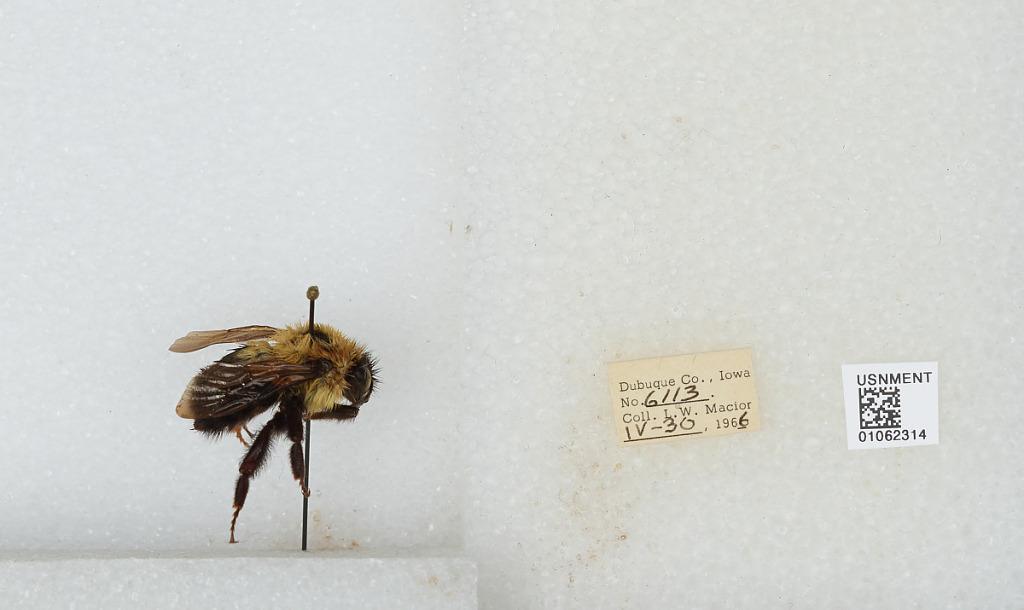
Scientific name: Bombus (Pyrobombus) bimaculatus Cresson
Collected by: L. Macior
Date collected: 1966-4-30
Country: United States
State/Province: Iowa
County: Dubuque
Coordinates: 42.4694, -90.8292